Ileret

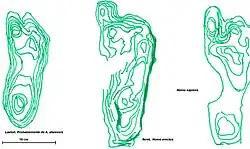
Interpretation of a diagramatics o Human footprint in Laetoli (3.7 My) thought to be from "A. afarensis"; Ileret (1.5 My), from "H. erectus", and "H. sapiens". The green lines represent the points under the same pressure/weight.

Bipedalism is a characteristic of modern humans. Fossil evidence reveals that hominins walked on two feet as early as 6 to 7 million years ago. It can be difficult to reconstruct gait evolution due to the inadequacy and scarcity of the fossil record. Often, fragments of bones are discovered and offer little information about hominins’ walking manners. Additionally, the hominin fossil record does not provide information concerning the social patterns of modern humans and other primates—patterns which drove evolution.